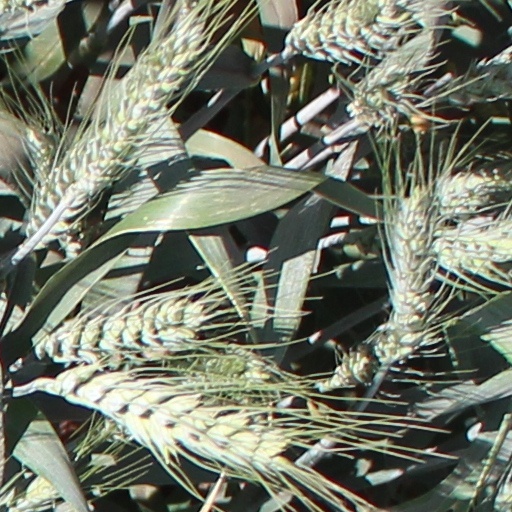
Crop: wheat